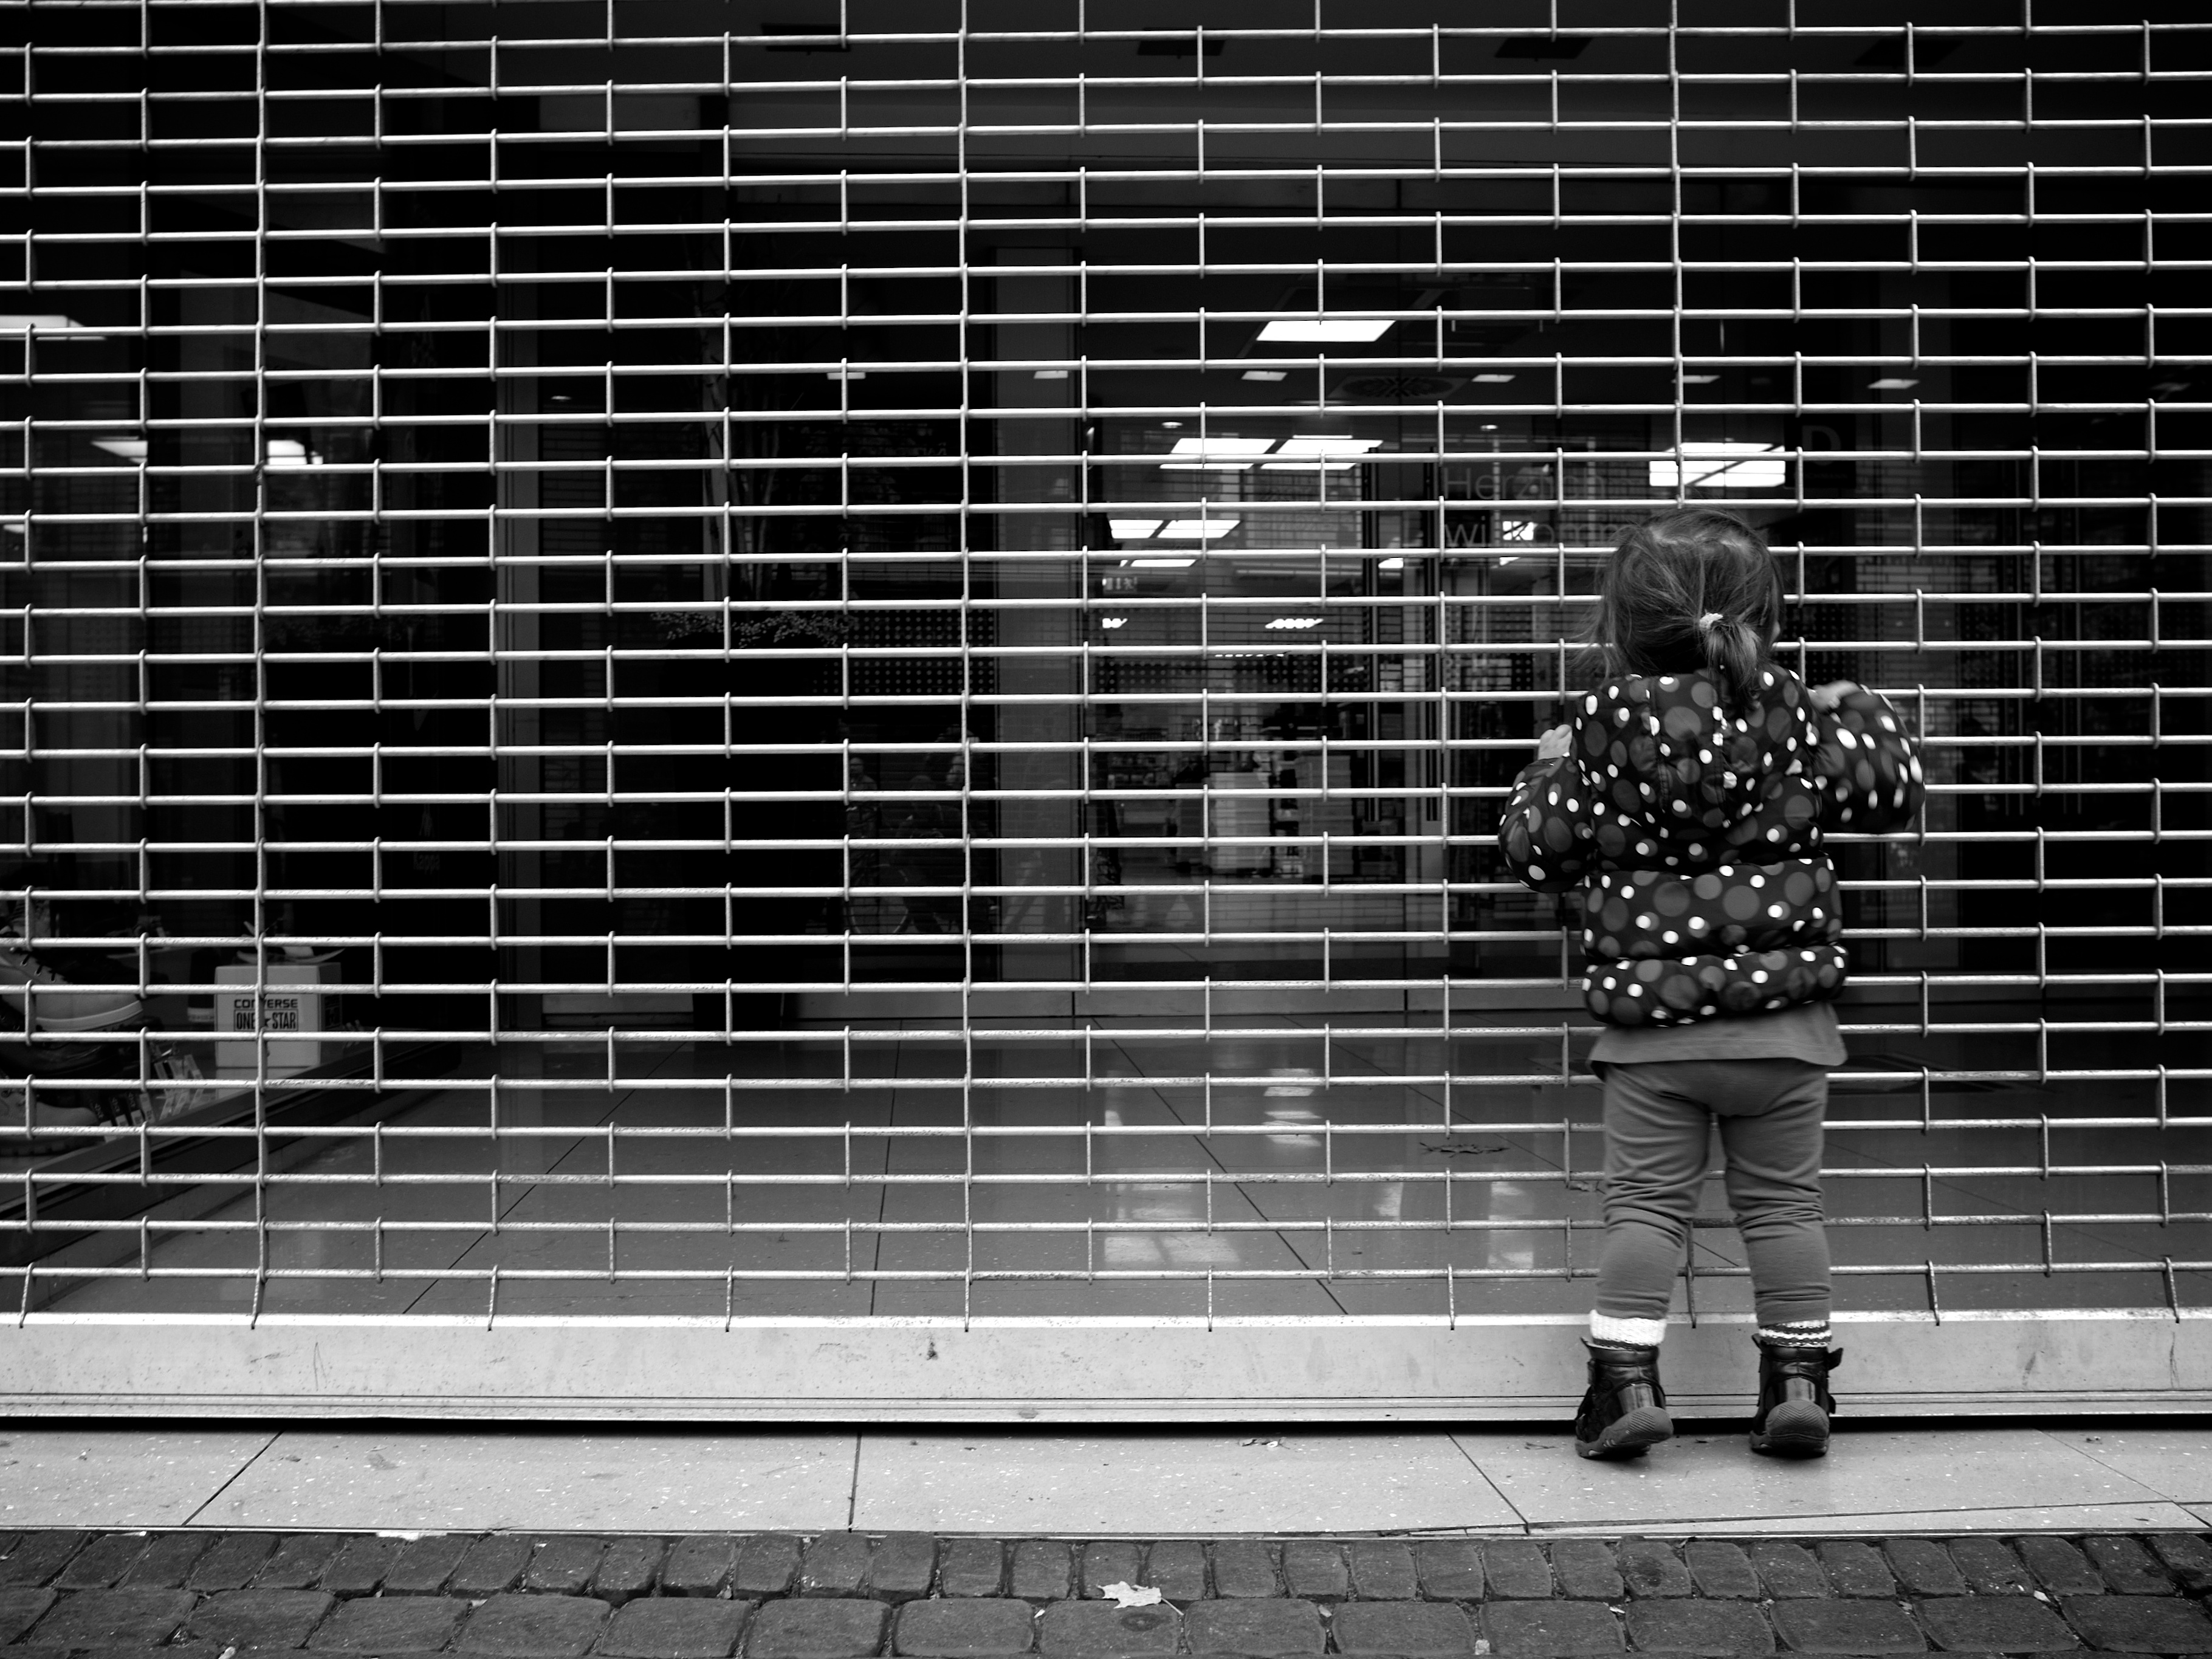
light, black and white, white, street, photography, window, wall, ebook, line, color, shadow, training, darkness, black, monochrome, interior design, streetphotography, flickr, thomas, video, design, olympus, omd, fuji, shape, leica, monochrom, leuthard, hcb, thomasleuthard, streettogs, urban area, monochrome photography, window covering